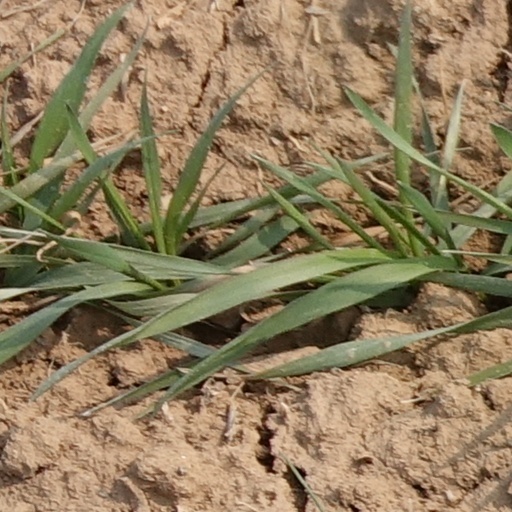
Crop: wheat